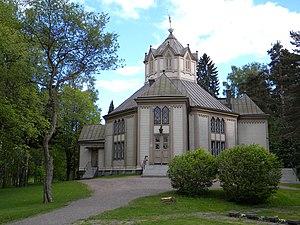
Cet article recense les églises évangéliques-luthériennes de Finlande.